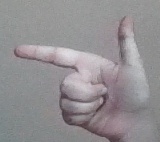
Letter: yaa